Bastian Schweinsteiger

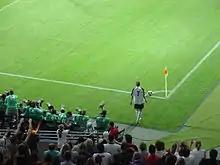
Schweinsteiger preparing to take a corner kick for Germany during the 2005 FIFA Confederations Cup

He scored his first two international goals on 8 June 2005 against Russia and scored his first goal in a competitive match against Tunisia on 18 June 2005 at the Confederations Cup in Germany. He was called up to the 2006 FIFA World Cup on home soil and shot into prominence at the tournament with his two brilliant long-range strikes in the third-place match against Portugal, which won him the Man of the Match award. The match ended 3–1 with the 21-year-old nearly claiming a hat-trick but his deflected free kick was credited as an own goal to Armando Petit.